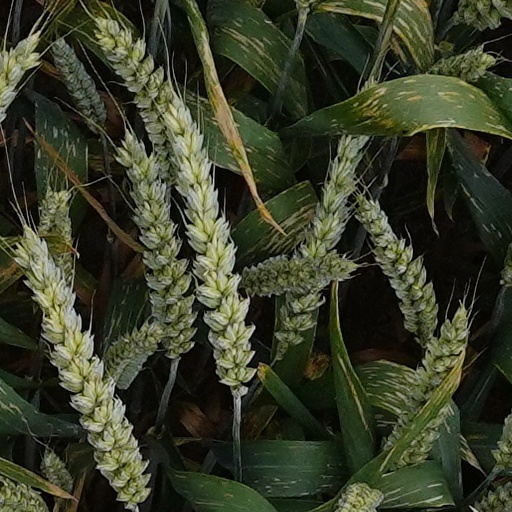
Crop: wheat